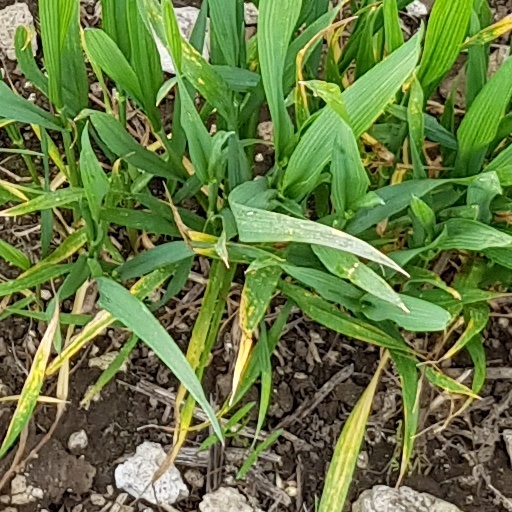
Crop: wheat